Sir Harry Mainwaring, 5th Baronet

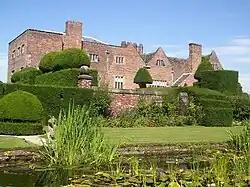
The Mainwaring family seat, Peover Hall

Upon the death of his father in 1906, he succeeded as the 5th Mainwaring Baronet of Over-Peover (today known as Peover Superior), Cheshire. The baronetcy had first been created in 1660 by Charles II on his restoration, for Thomas Mainwaring, High Sheriff of Cheshire in 1657 and Knight of the Shire otherwise MP for Cheshire. The baronetcy became extinct on the death of the 4th Baronet in 1797, however, his widow remarried and her son by the second marriage Thomas Weterall eventually inherited the Mainwaring Cheshire estate and changed his surname to Mainwaring. The baronetcy was recreated in the Baronetage of the United Kingdom on 26 May 1804 for Henry Mainwaring, son of Thomas Weterall Mainwaring.